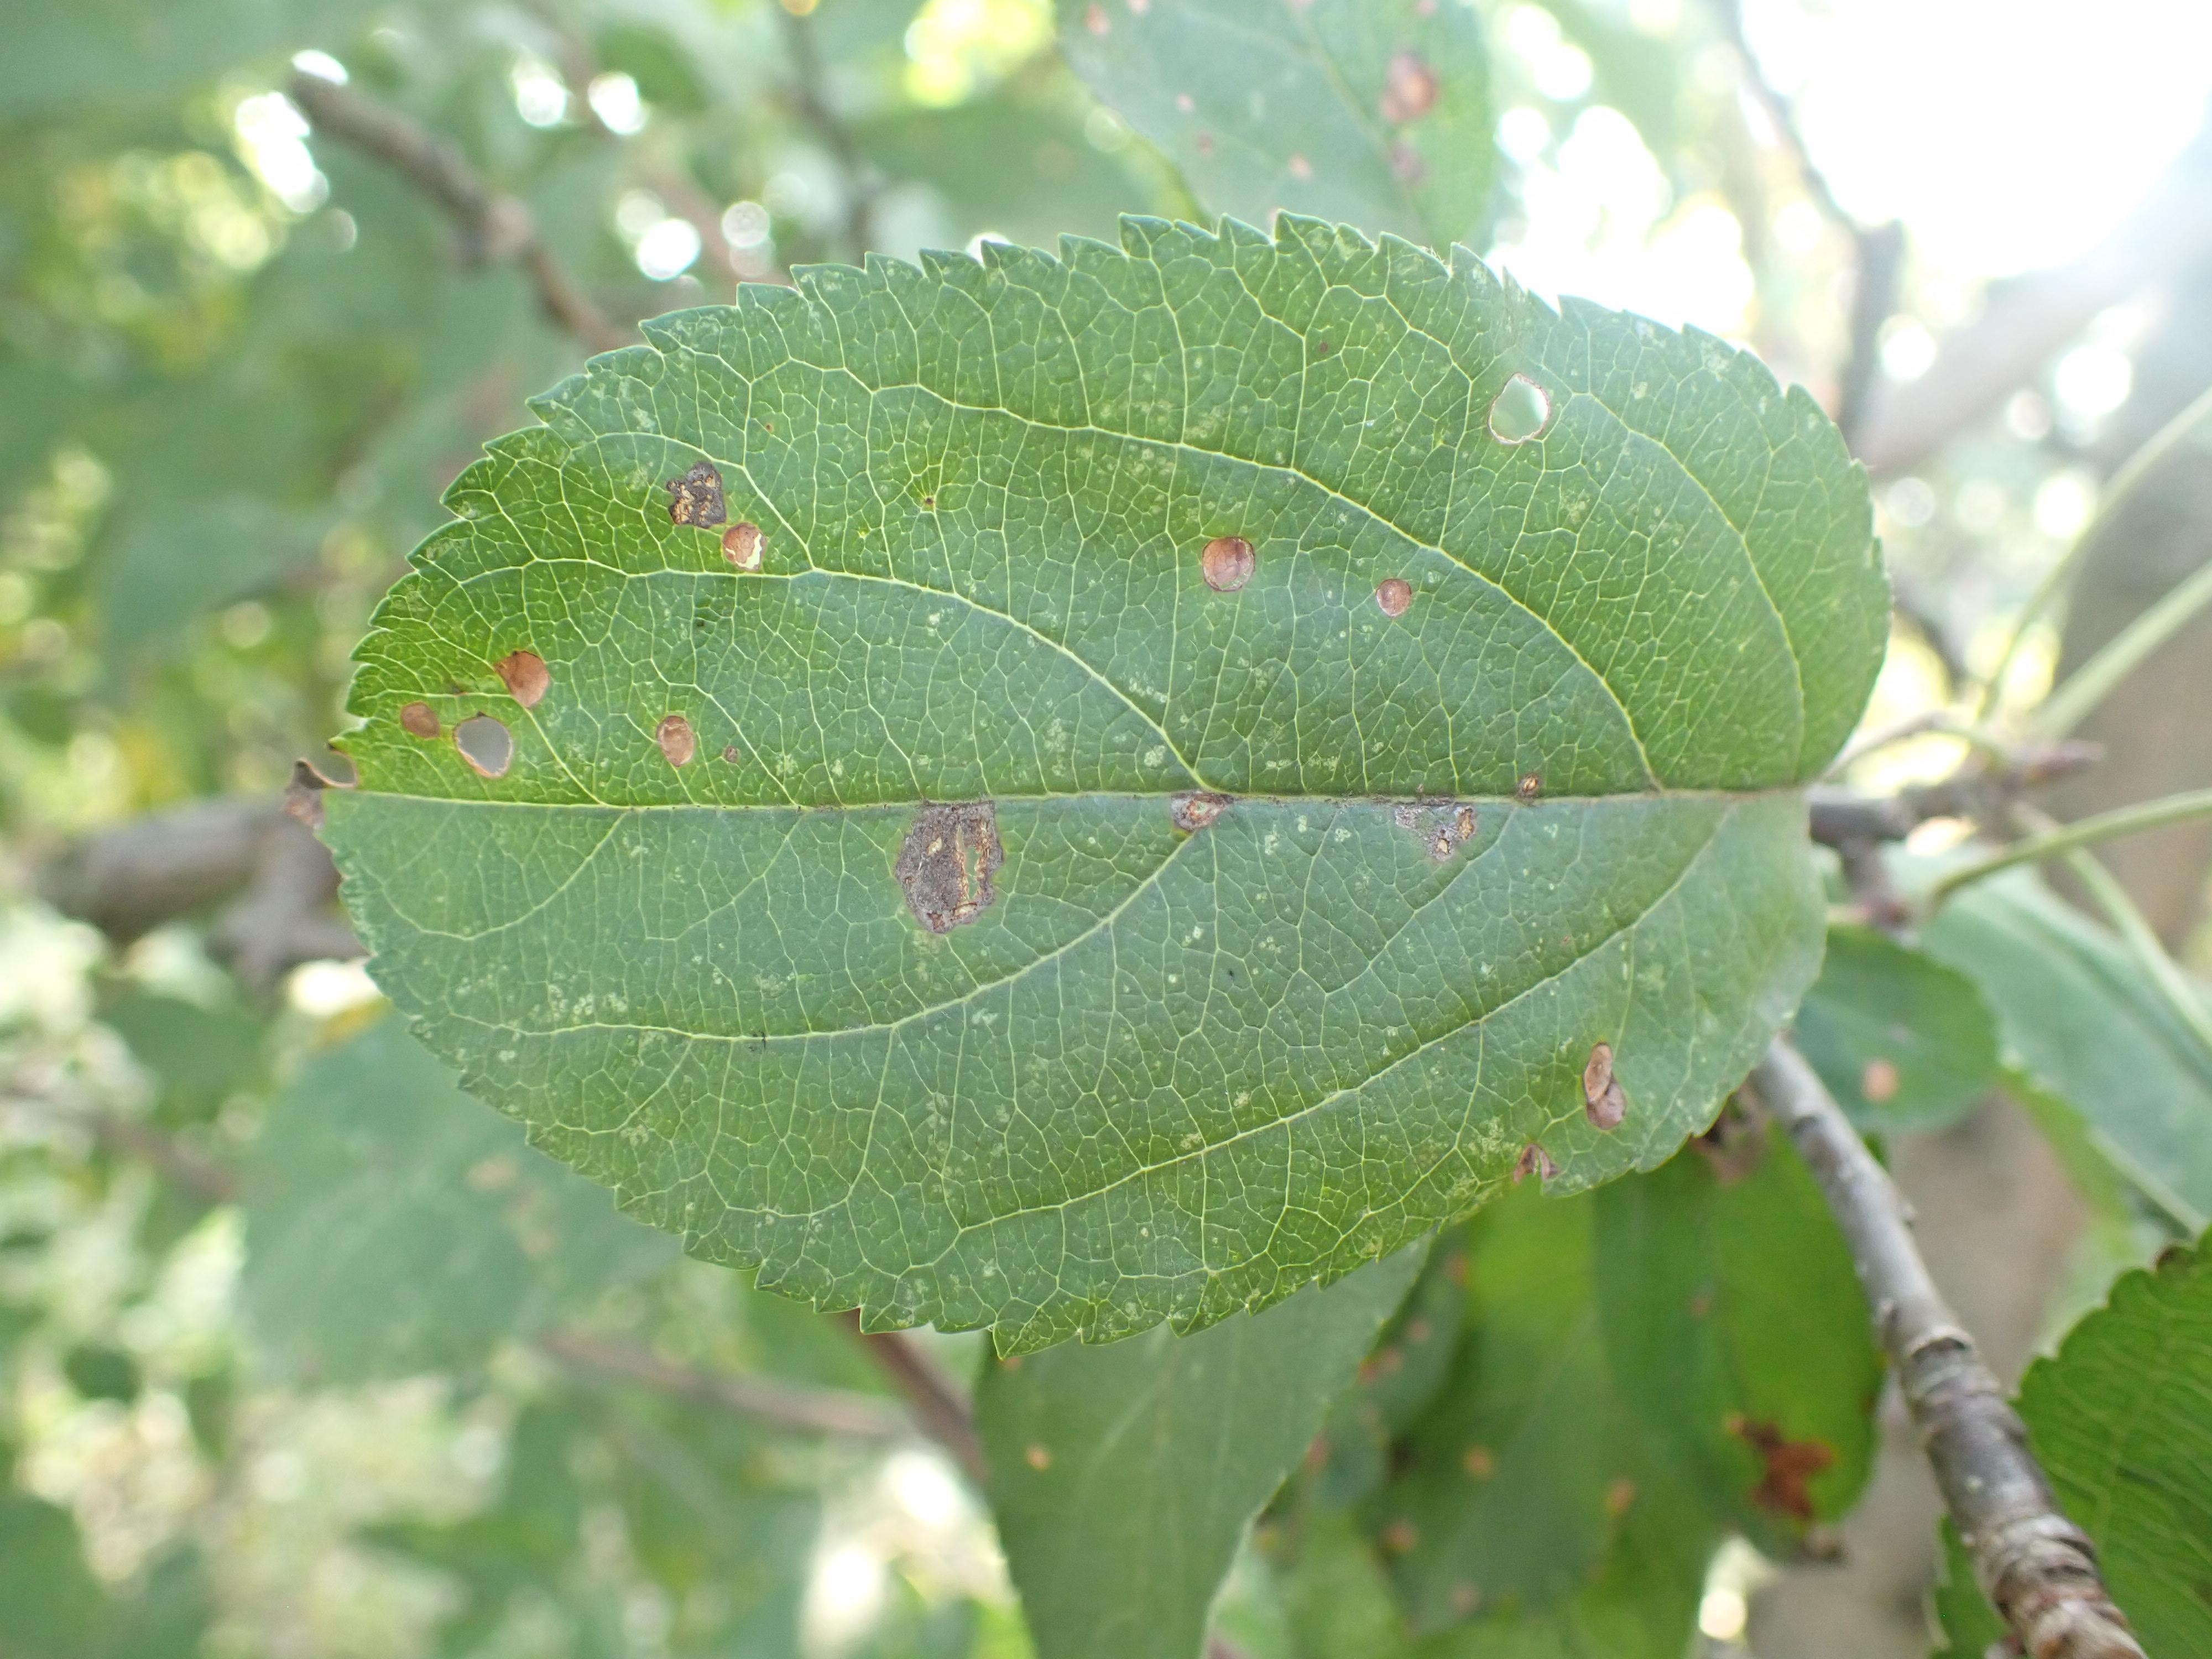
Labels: scab, frog_eye_leaf_spot, complex